Fay Spain

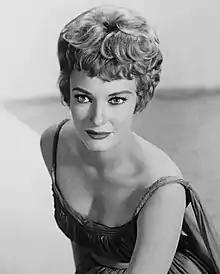
Spain in 1959

Lona Fay Spain (October 6, 1932 – May 8, 1983) was an American actress in motion pictures and television.